Ephemerisle

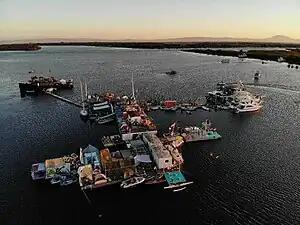
Ephemerisle 2019

Ephemerisle is an annual week-long gathering every July on the water in the Sacramento Delta of California, United States.